Mercer University

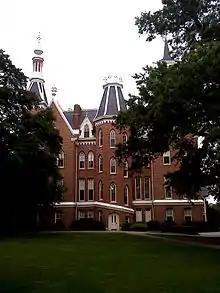
R. Kirby Godsey Administration Building, on the historic quad north, heart of the Macon campus

Mercer has launched second and third medical school campuses (in Savannah and Columbus), started a master's-level physician assistant program and a doctoral-level program in physical therapy, and added doctoral programs in clinical psychology, nursing, counseling, educational leadership, and curriculum and instruction. Reflecting an increased emphasis on research, Mercer meets criteria established by the Carnegie Foundation for classification as a research-doctoral university; the number of doctoral students has increased from fewer than 35 to more than 250. In addition, annual externally funded research expenditures now exceed $36 million due to increased funding from the National Institutes of Health, the National Science Foundation, and the Georgia Research Alliance; plus new funding as eminent cancer scientists by the Georgia Cancer Coalition.